Massimo Pilotti

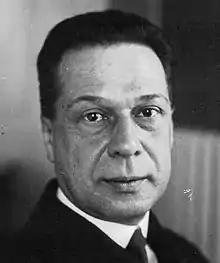
Pilotti in 1927

Massimo Pilotti (1 August 1879 – 29 April 1962) was an Italian jurist and judge. Pilotti was the first President of the European Court of Justice at Luxembourg.